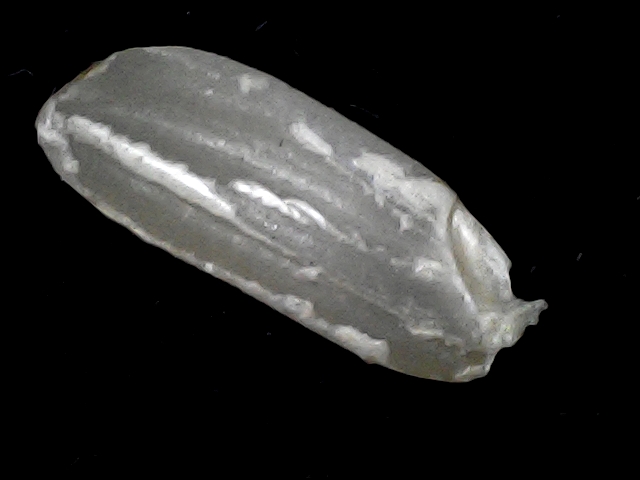
Rice variety: BD91